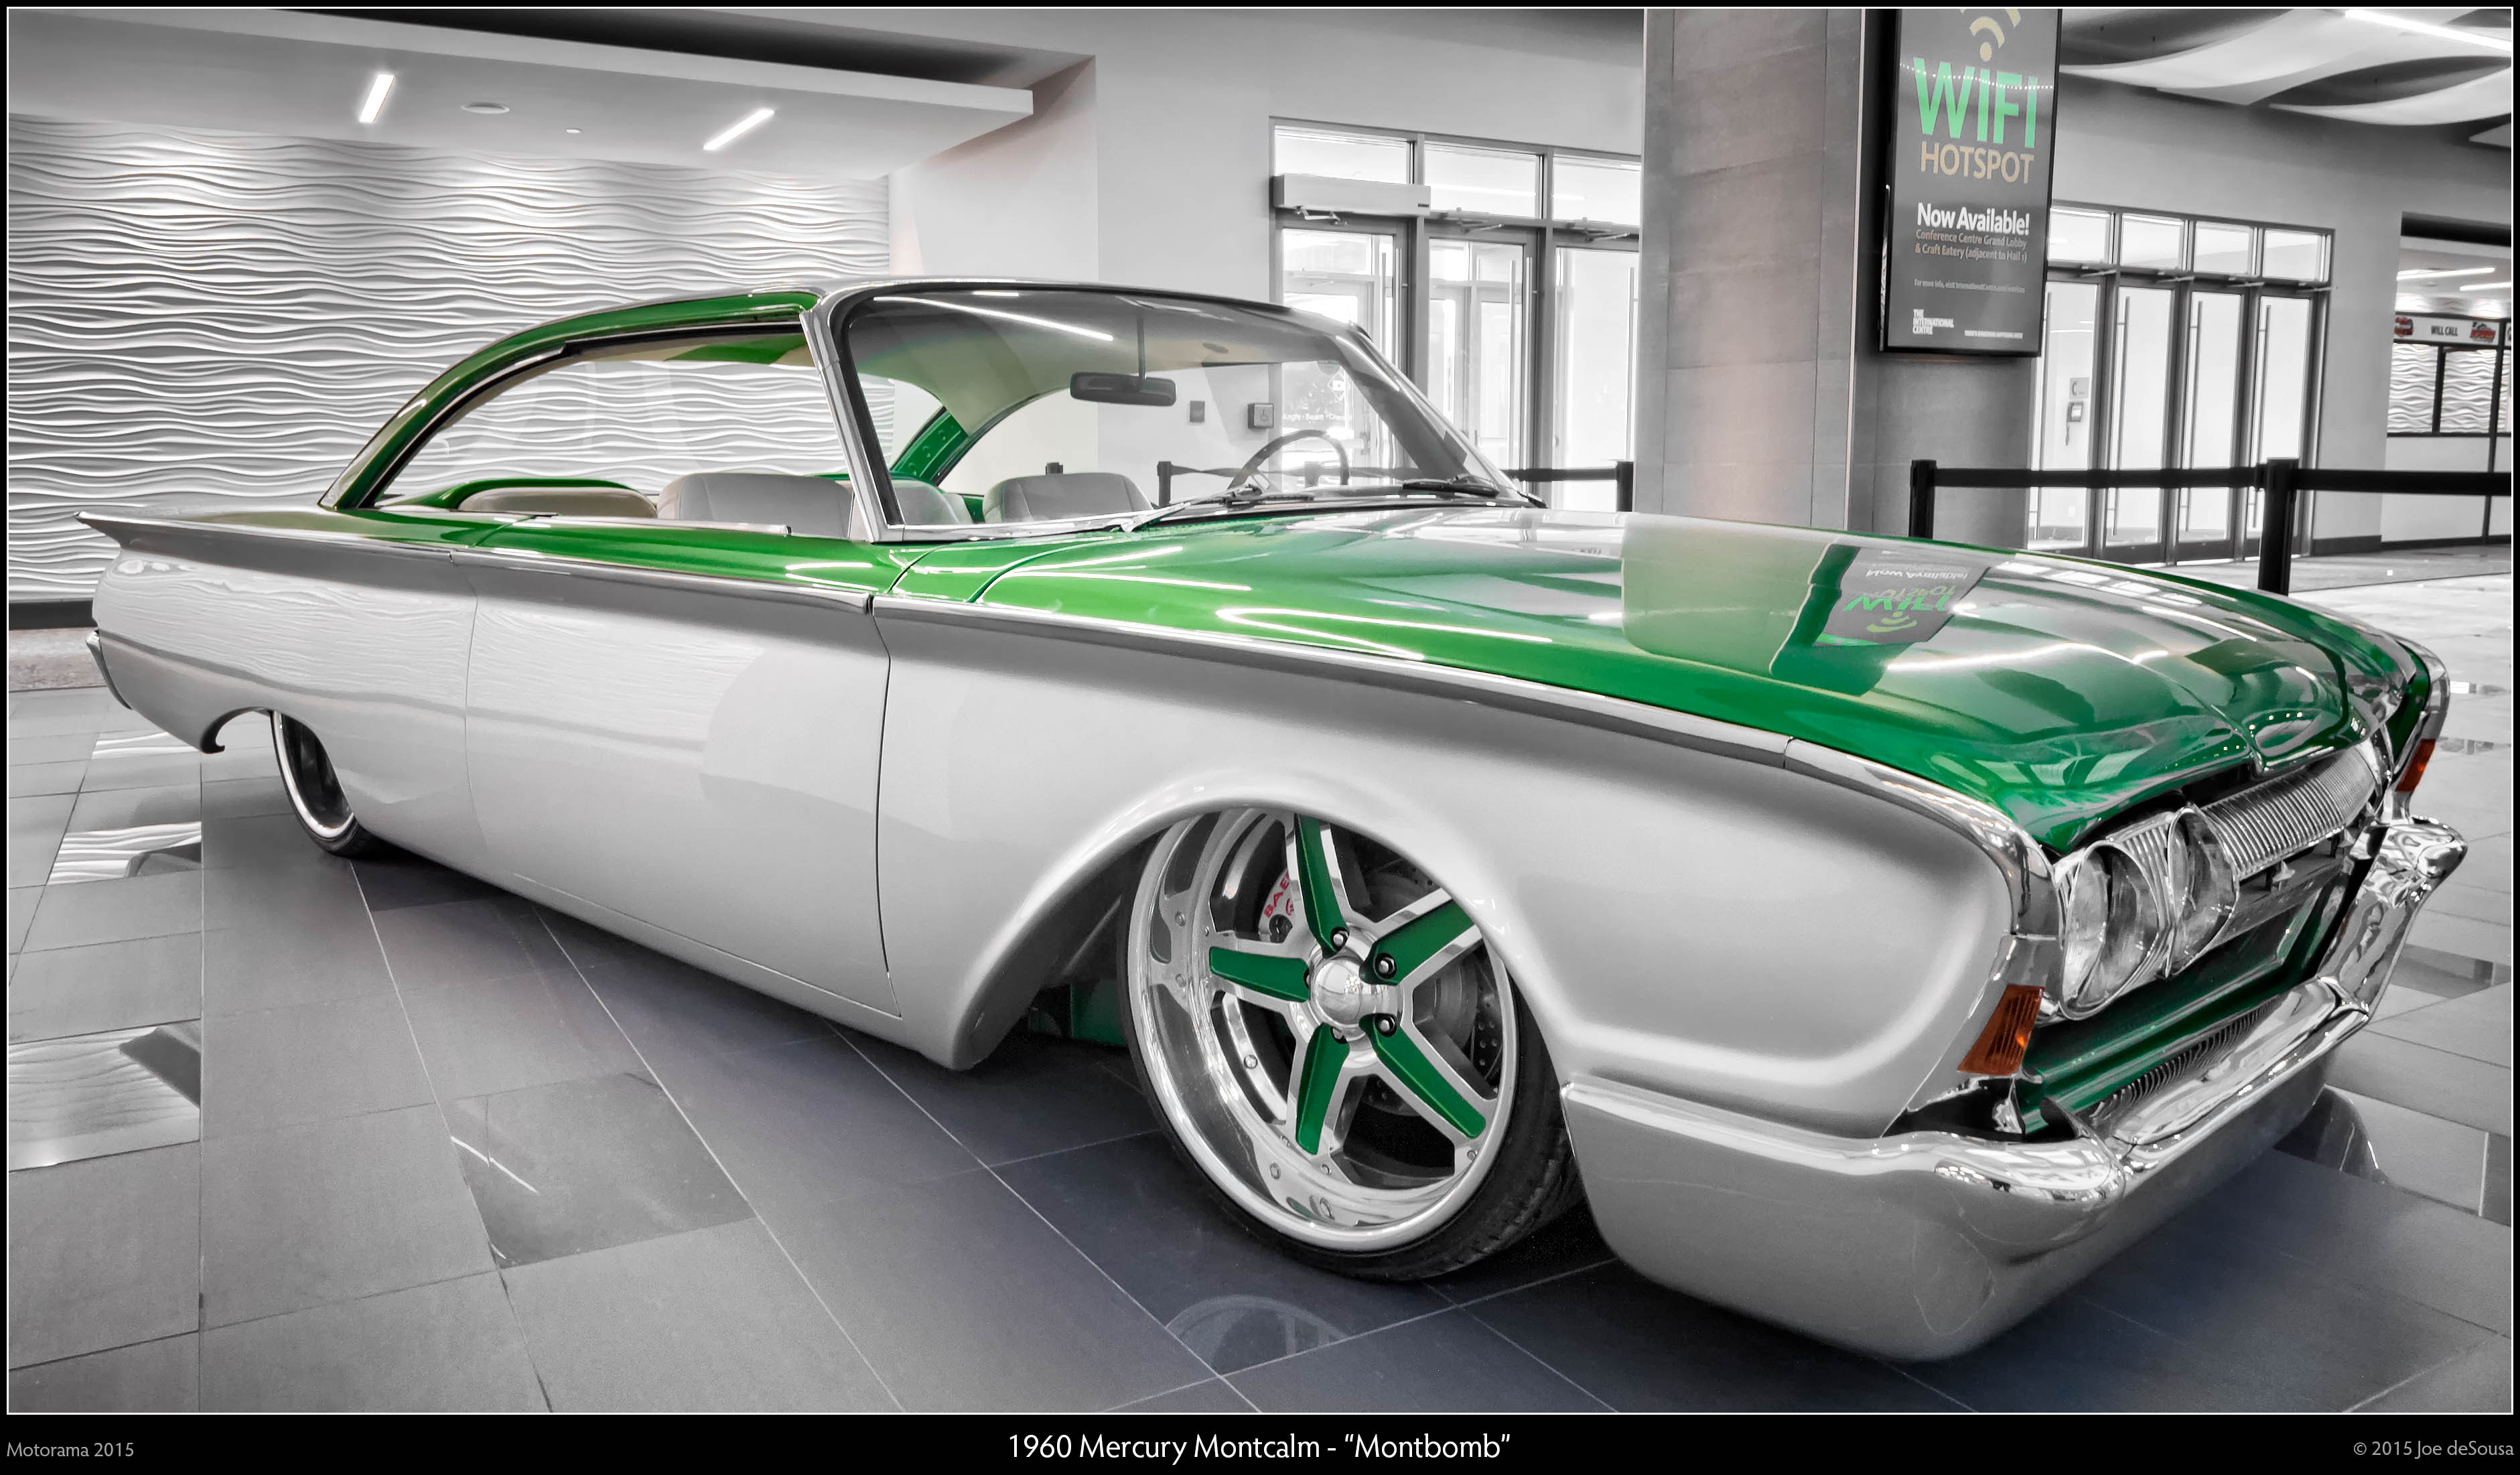
white, car, green, vehicle, show, classic car, muscle car, hdr, ford, canada, sedan, mississauga, ontario, sns, convertible, lumix, panasonic, dmc, lx7, panasoniclumixdmclx7, custom, motorama, otherkeywords, mercury, 1960, montcalm, montbomb, land vehicle, automobile make, automotive exterior, automotive design, full size car